Burnaby

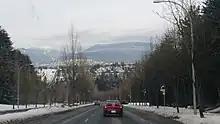
Central Burnaby, Capitol Hill and the North Shore mountains, as seen from Deer Lake Park

Burnaby occupies and is located at the geographic centre of the Metro Vancouver Regional District. The city has four areas of urban density known as "town centres": Lougheed, Edmonds, Metrotown, and Brentwood. The city's governmental and cultural precincts are located in Burnaby's Deer Lake area. Situated between the city of Vancouver on the west and Port Moody, Coquitlam, and New Westminster on the east, Burnaby is bounded by Burrard Inlet and the Fraser River on the north and south, respectively. Burnaby, Vancouver and New Westminster collectively occupy the major portion of the Burrard Peninsula. The elevation of Burnaby ranges from sea level to a maximum of atop Burnaby Mountain. Due to its elevation, the city of Burnaby typically has more snowfall during the winter months than nearby Vancouver or Richmond. Overall, the physical landscape of Burnaby is one of hills, ridges, valleys and an alluvial plain.